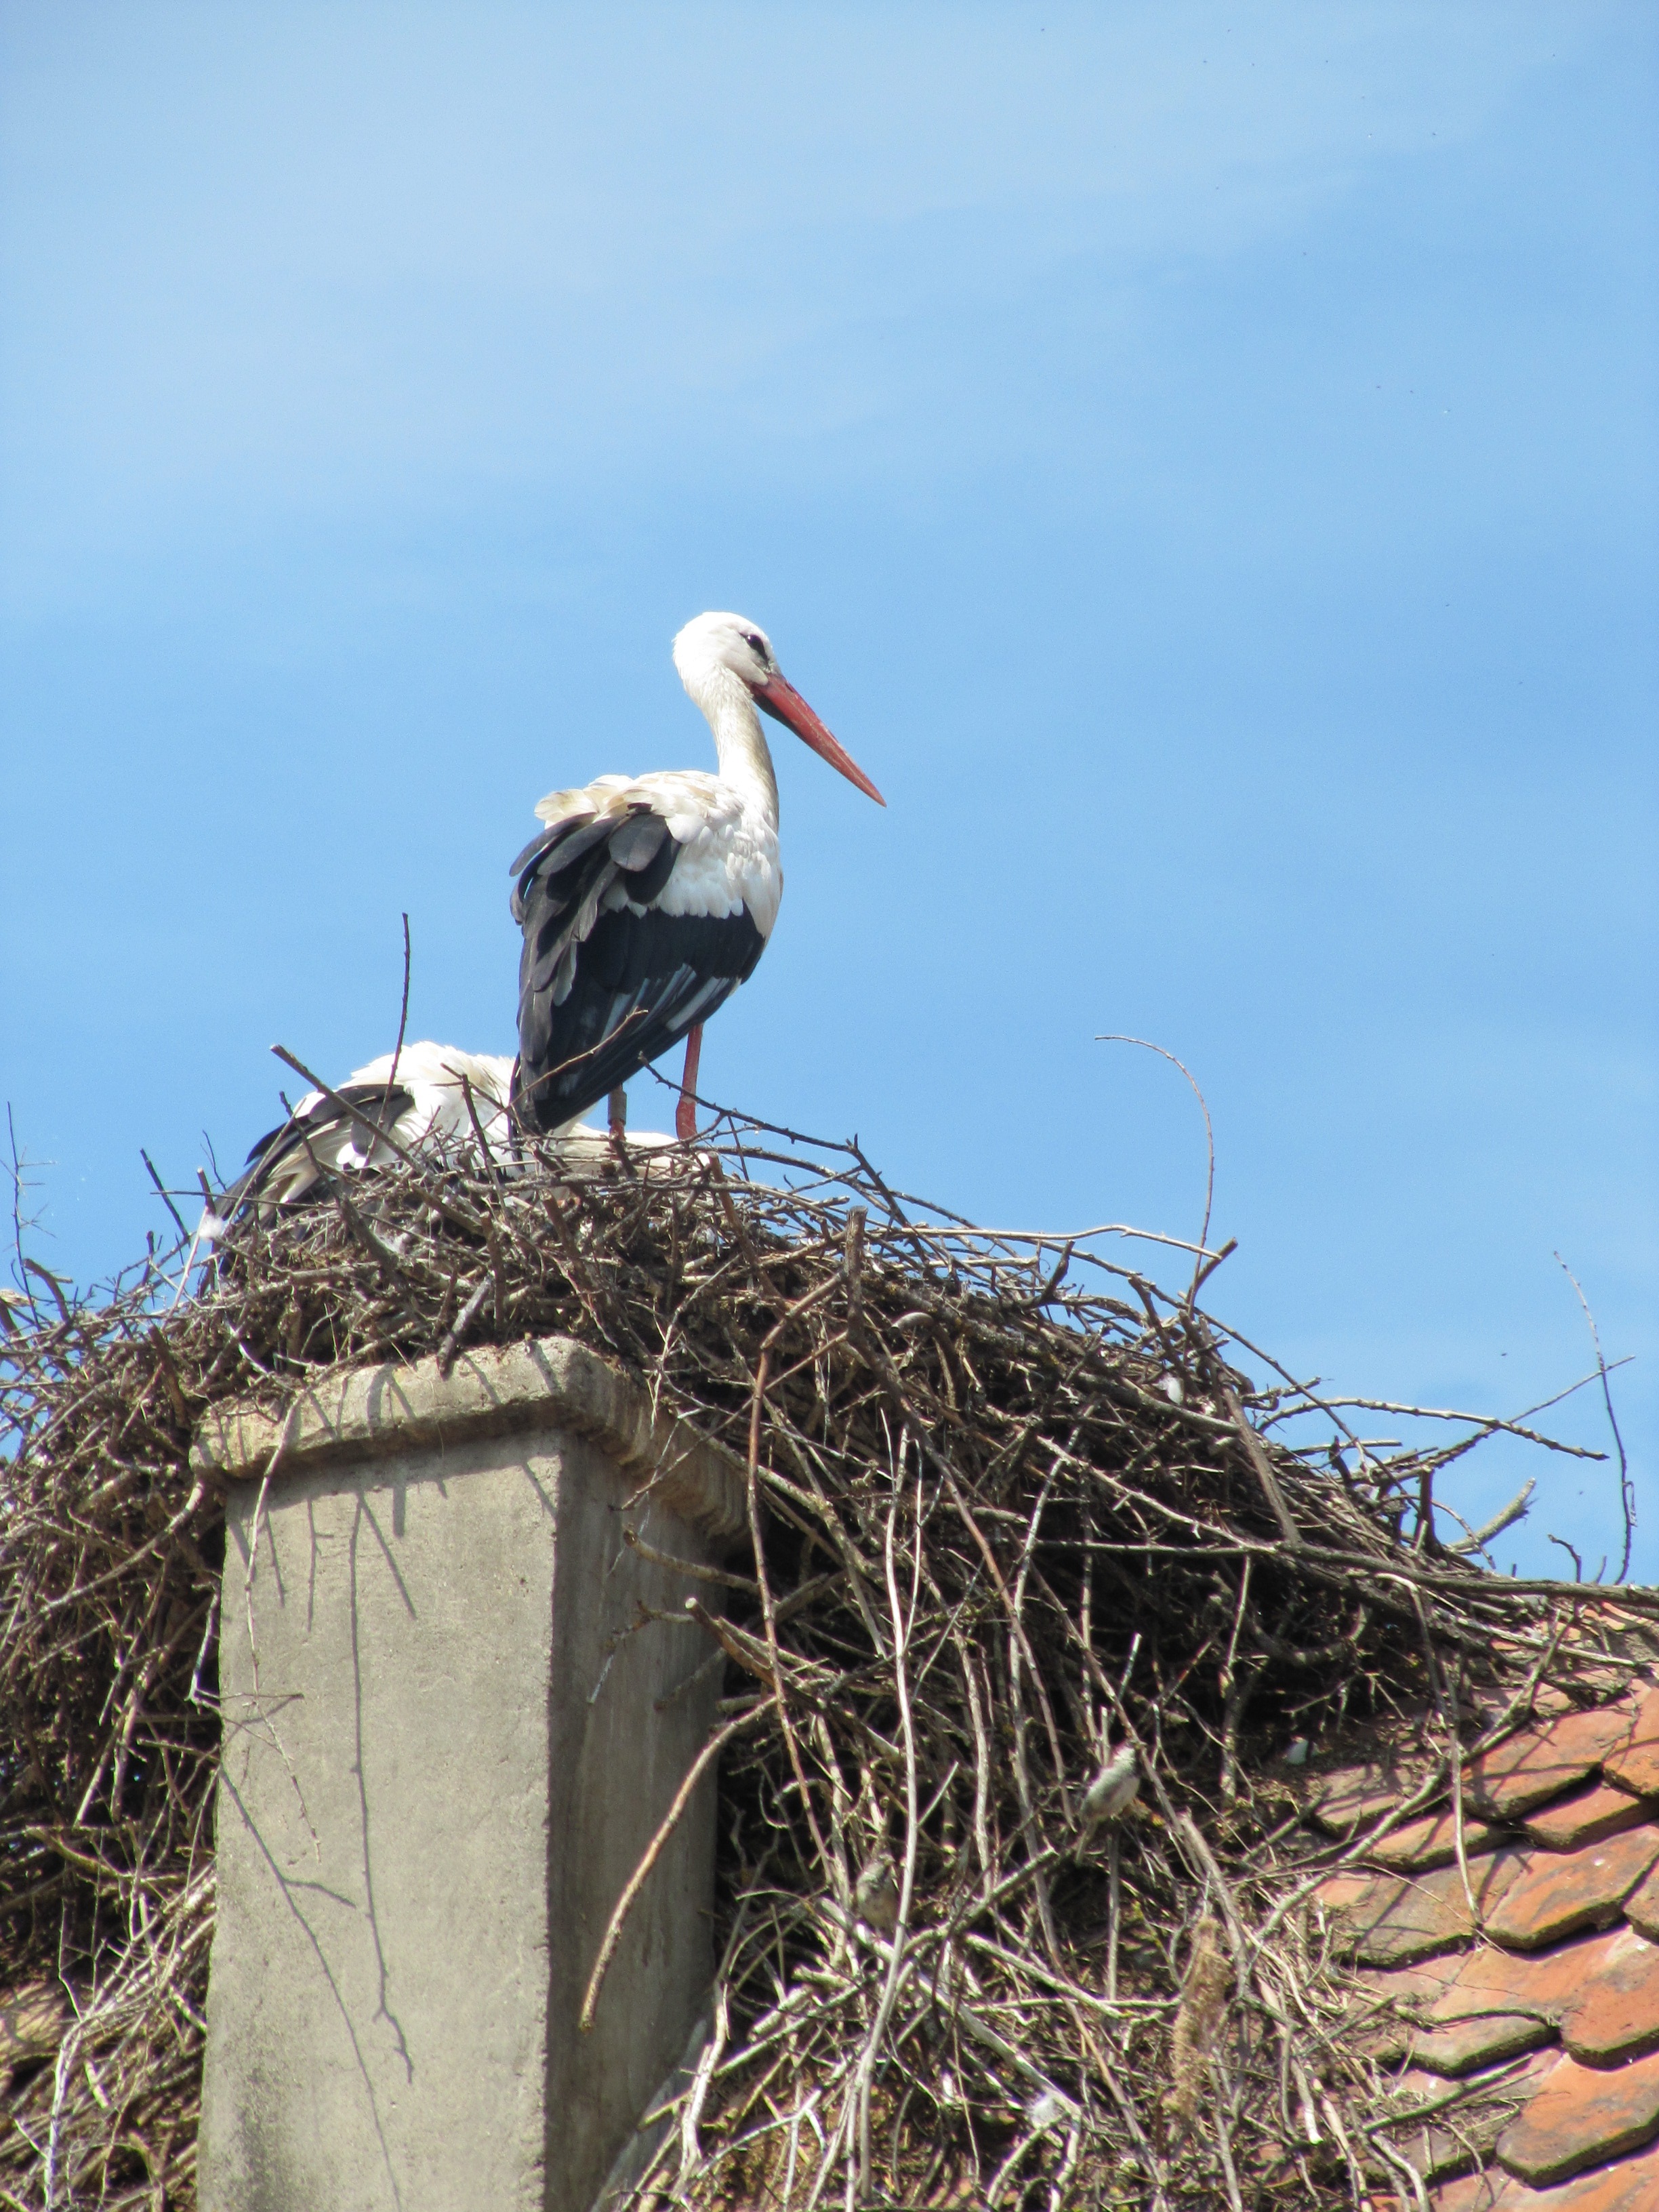
bird, wing, wildlife, beak, fauna, stork, vertebrate, nest, alsace, white stork, ecomus e, ciconiiformes, ungersheim